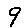
Label: 9